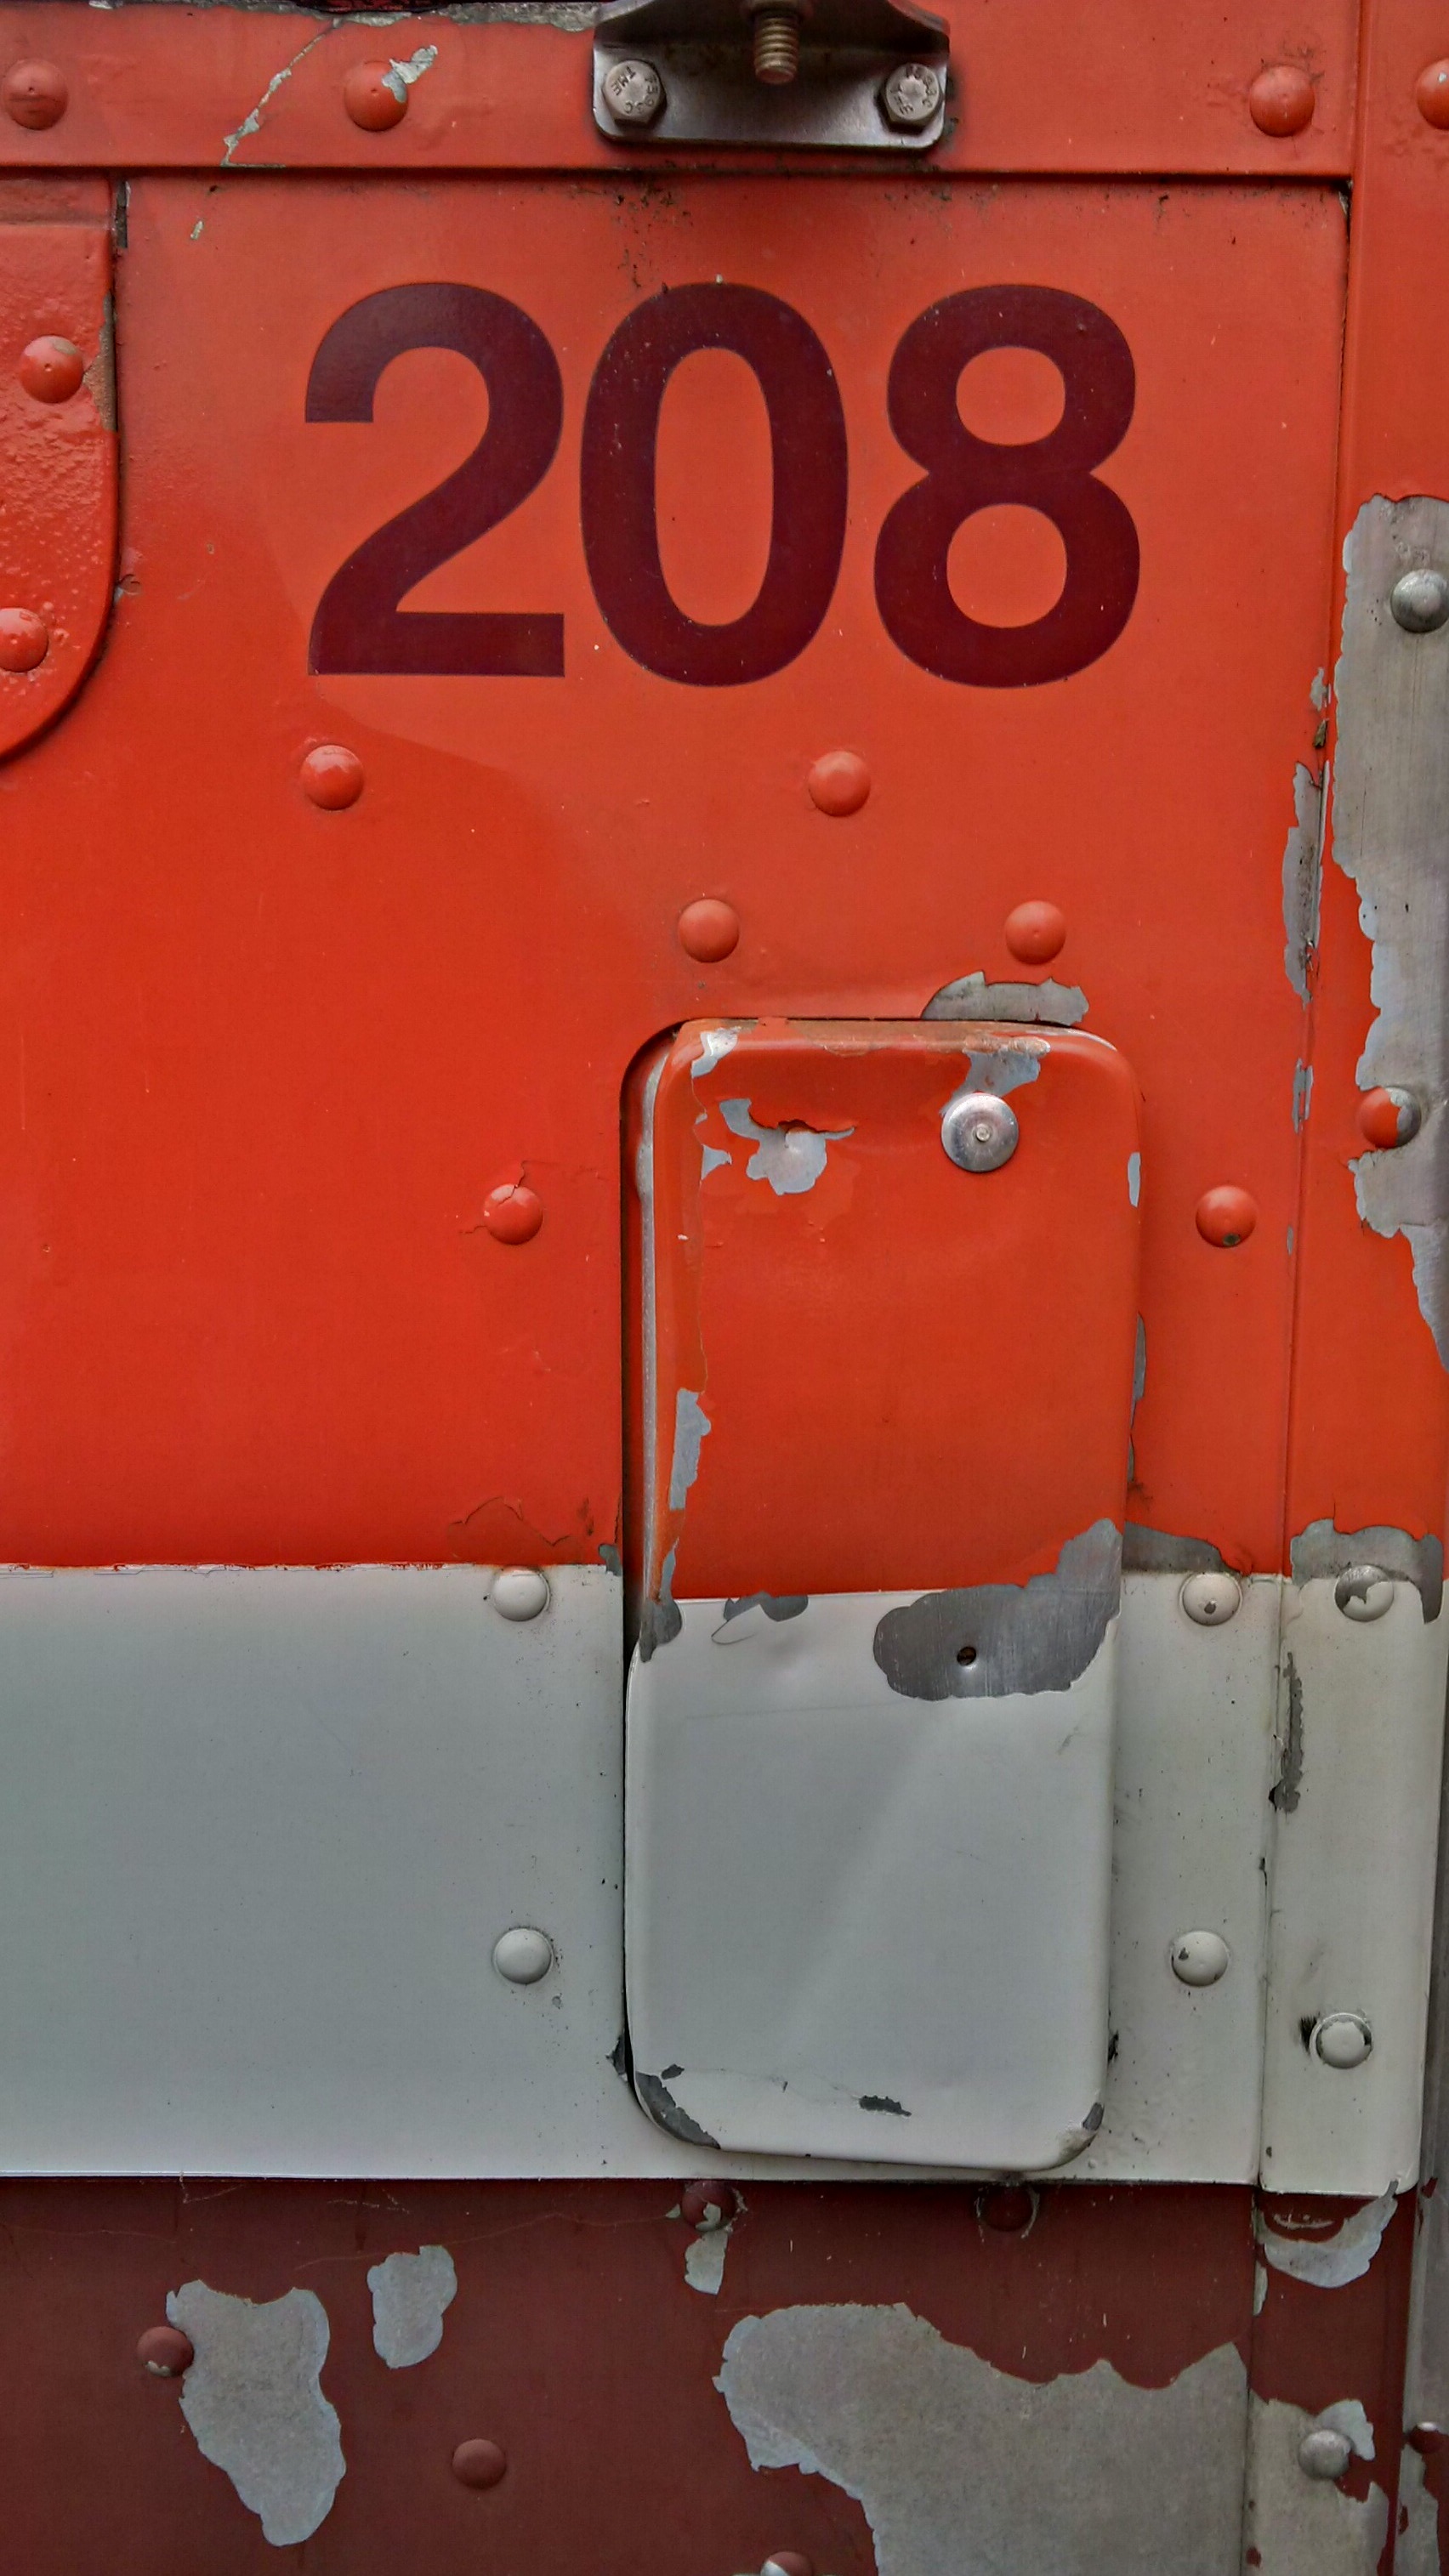
number, wall, truck, red, color, suitcase, toronto, shape